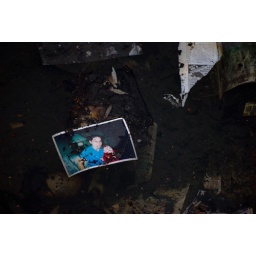
Spotted this picture of a girl and a baby floating in the murky water of the bowl at Swift. Weeeeeee!